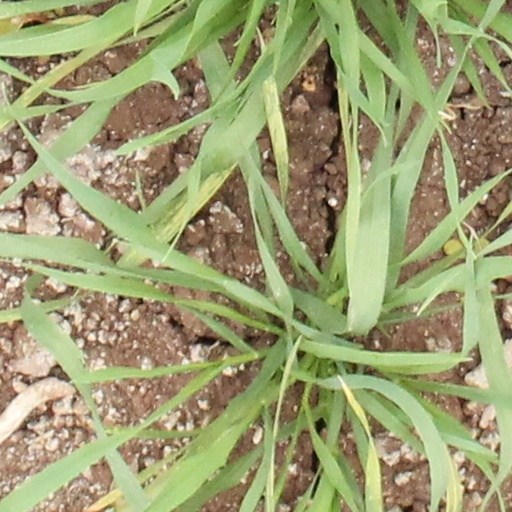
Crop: wheat